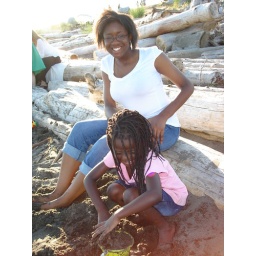
Rosa and Madeline building castles in the sand